Uruguayan cuisine

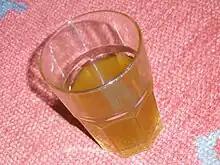
Mate cocido served in a glass

Uruguay is the first global consumer of mate, with a consumption of 6.8 kilograms of yerba mate per capita a year, surpassing Argentina by 1.2 kilograms per capita at year.